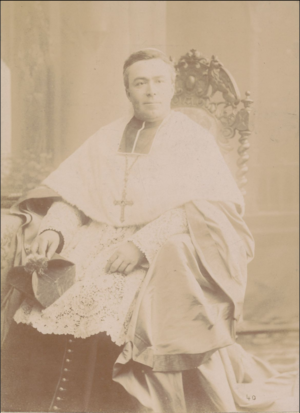
Mgr. Bardel, sacré à Bourges (août 1894)
Claude Bardel, né le 21 février 1851 à Thiers et mort le 16 février 1926 à Sées, est un prélat catholique français, d'abord évêque auxiliaire de Bourges puis évêque de Séez de 1897 à sa mort.